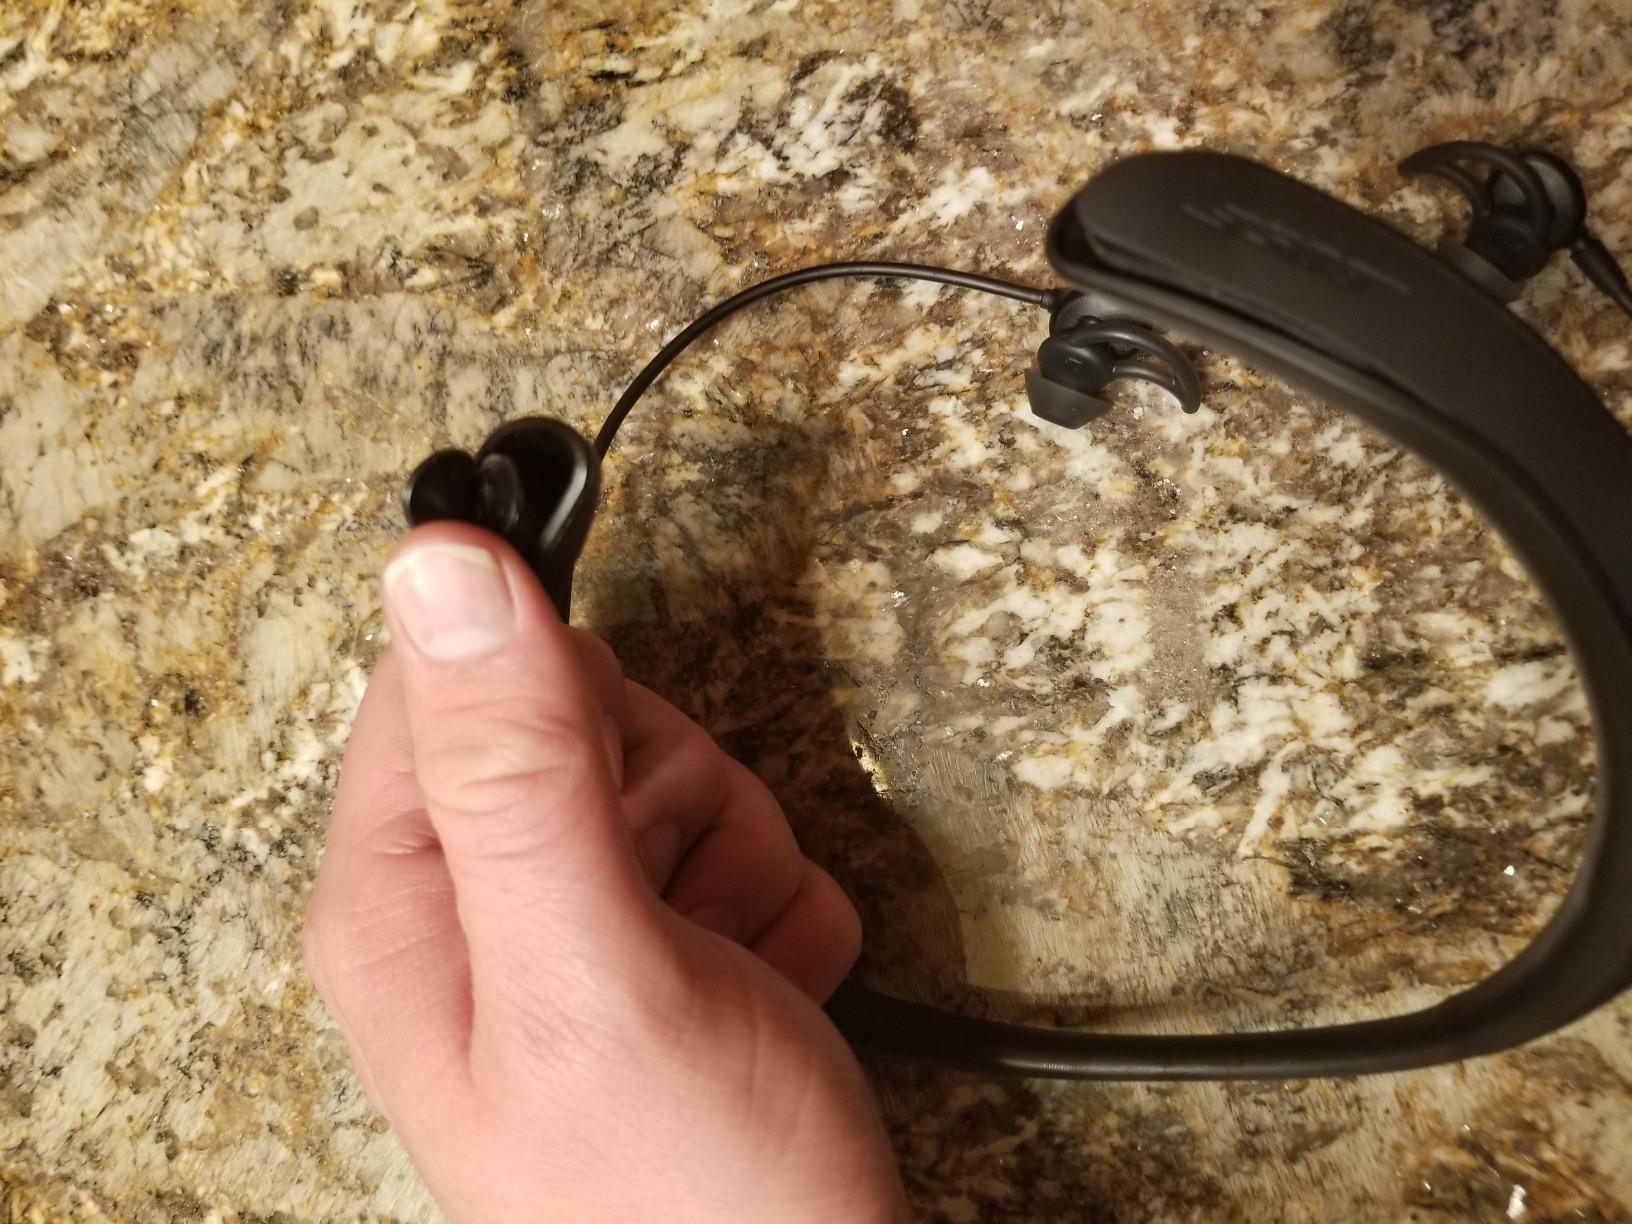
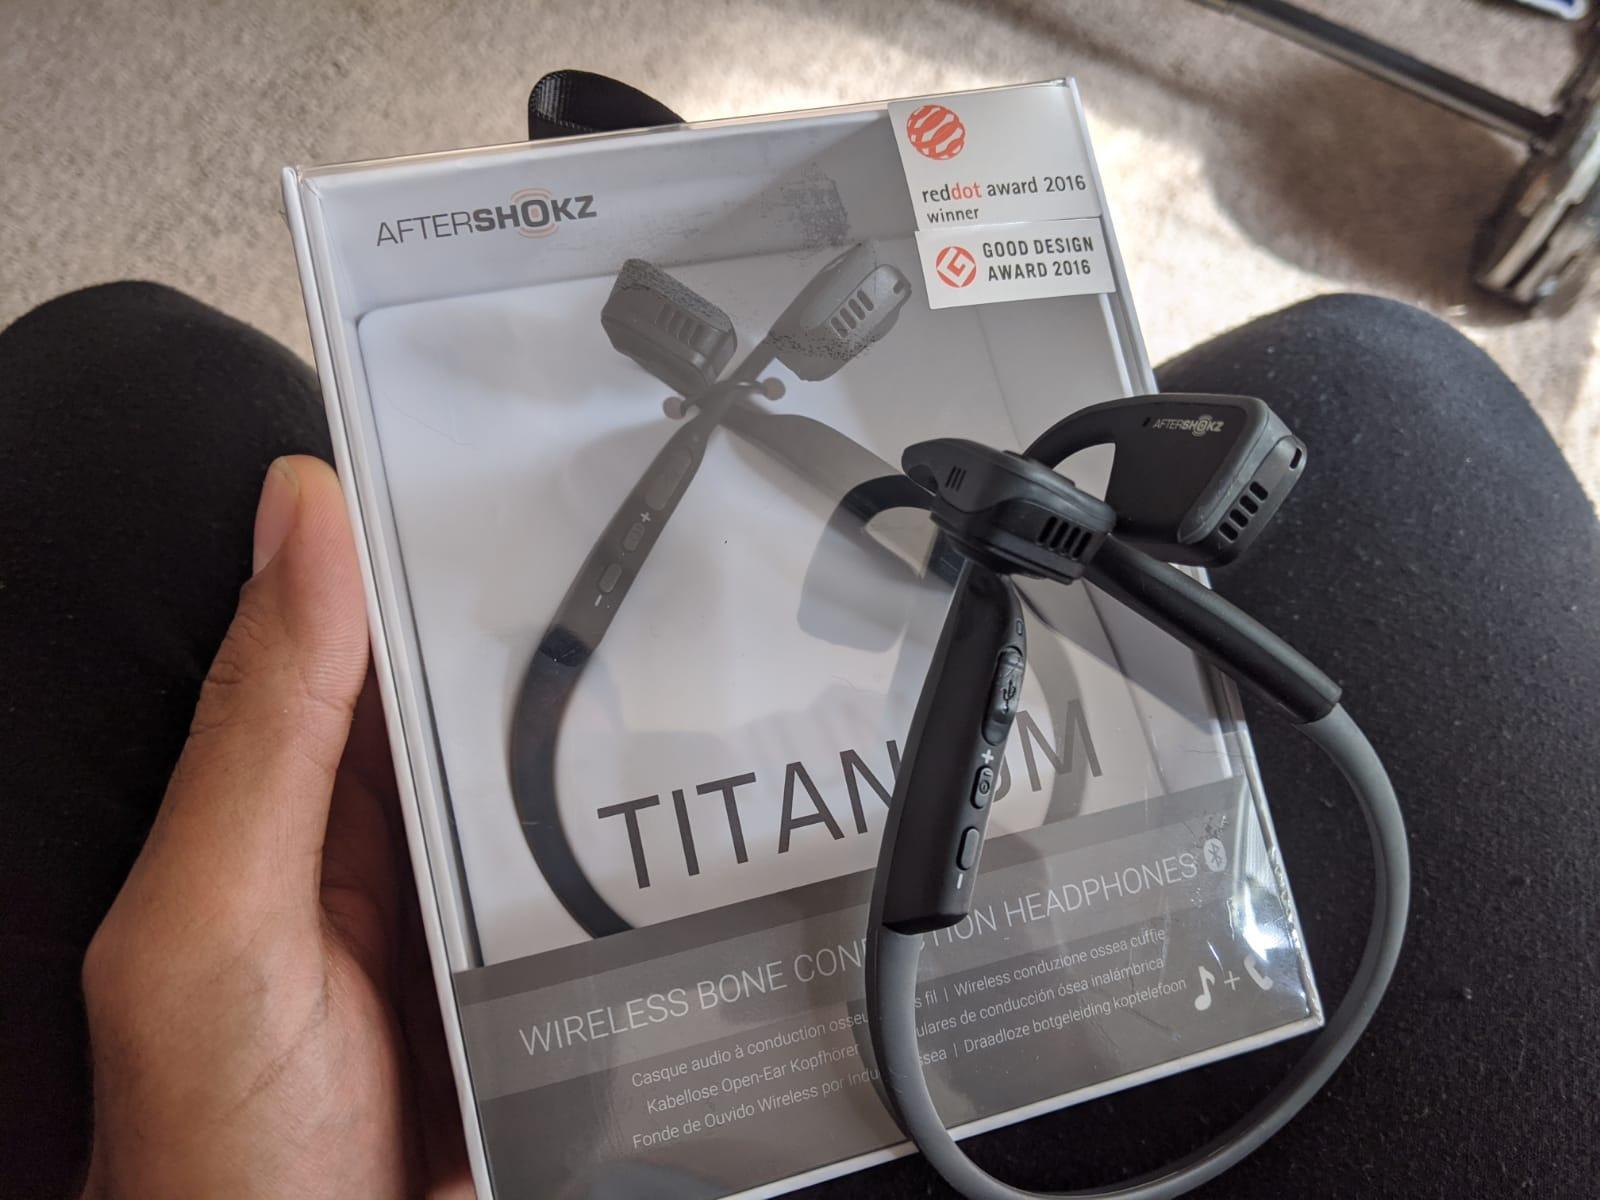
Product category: headphones
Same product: no